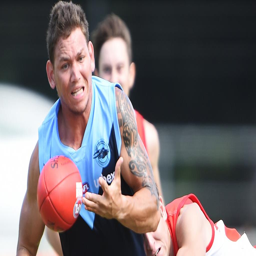
person says his players are cherry ripe for the finals after away .